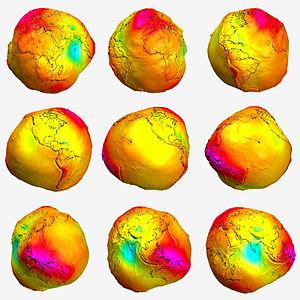
En physique classique, le champ gravitationnel ou champ de gravitation est un champ réparti dans l'espace et dû à la présence d'une masse susceptible d'exercer une influence gravitationnelle sur tout autre corps présent à proximité. L'introduction de cette grandeur permet de s'affranchir du problème de la médiation de l'action à distance apparaissant dans l'expression de la force de gravitation universelle.